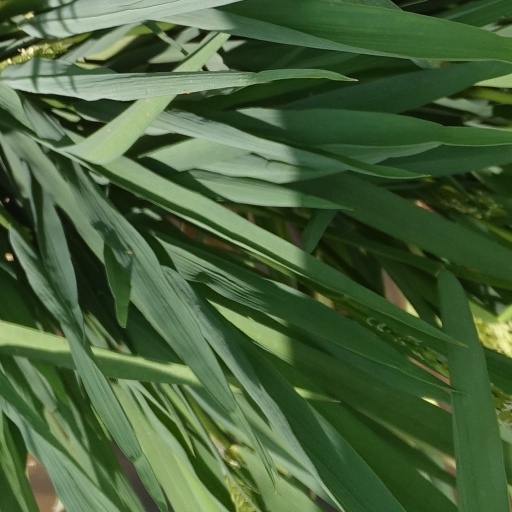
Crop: rice